Rationale for the Iraq War

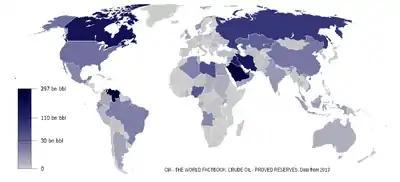
A proven oil reserves map of the world (CIAThe World Factbook, 2009)

The US government's belief that Iraq was developing weapons of mass destruction (WMDs) in the form of nuclear weapons was based upon intelligence which the CIA argued could not be trusted. The CIA was overruled on its opinion on nuclear weapons as the administration sought outside information from Ahmed Chalabi's Iraqi National Congress (INC). Declassified CIA reports from 2002 suggested Iraq had begun production of other forms of WMDs in the form of chemical warfare agents such as mustard gas, sarin, Cyclosarin, and VX.